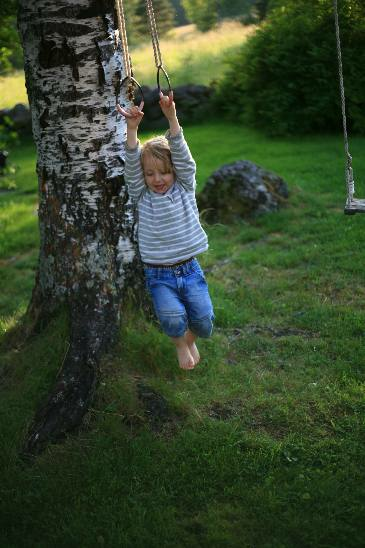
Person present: Yes